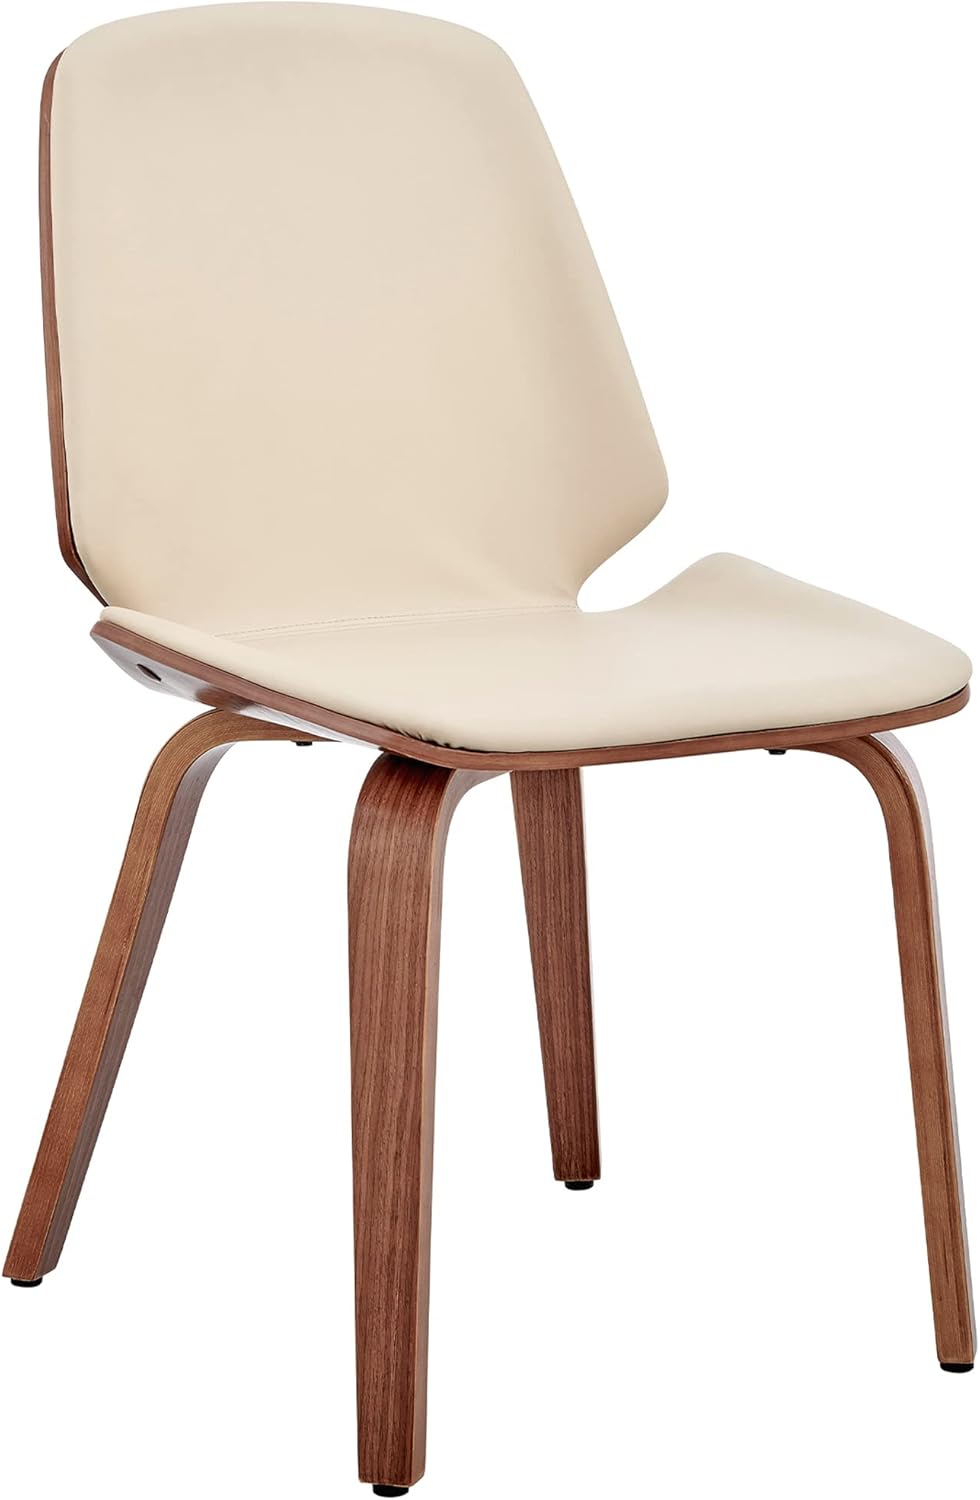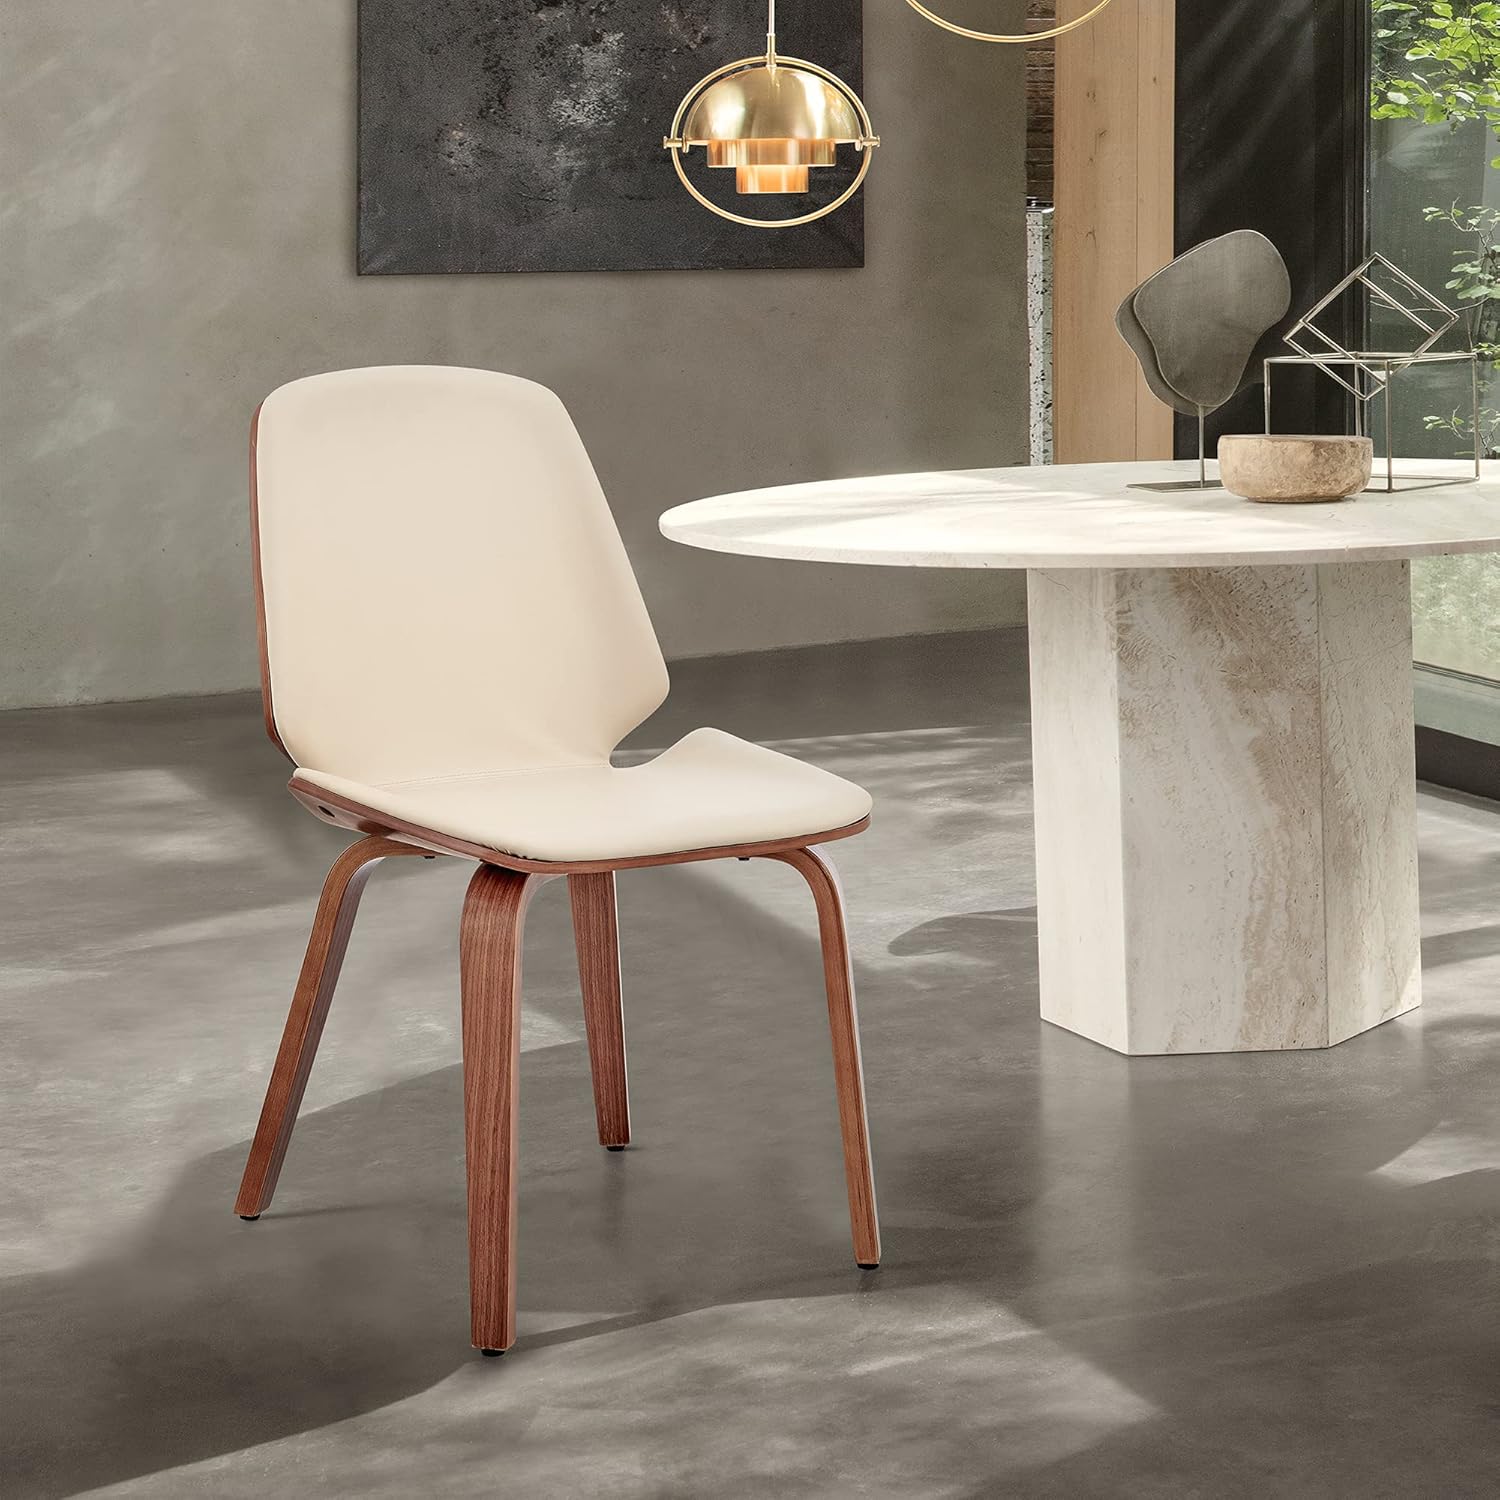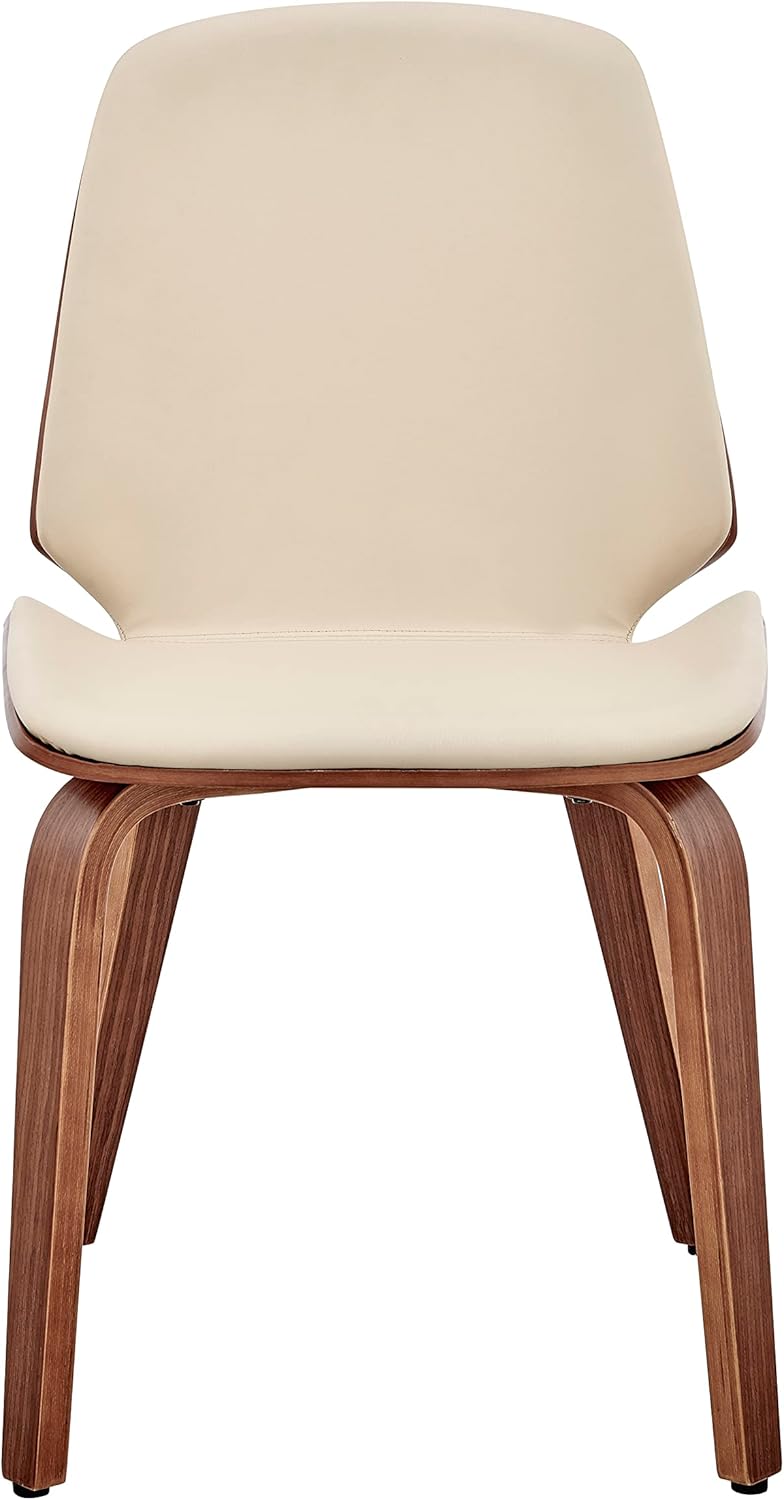
Armen Living Brinley Faux Leather Wood Dining Room Accent Chair, Cream/Walnut
Category: Amazon Home
The Brinley Cream Faux Leather and Walnut Wood Dining Room Accent Chair from Armen Living is an exceptional choice to bring into the living area of your choice. The soft fabric upholstery is luxuriously wrapped around the entire seat - covering the ultra-comfortable foam padded cushion. Featuring a wide back and spacious seat, you never have to feel confined to a small space. The clean, sleek, and geometric wooden legs add a modern style to this chair - also assuring dependability that this chair will last and give you years of enjoyment. The Brinley accent chair is available in your color choice of grey, cream, or black faux leather with walnut wood or grey faux leather with black wood. Product Dimensions: W:18.5 x D:22 x H:32 x SH:18
Features: 100% Polyurethane | MODERN SEATING - A preferred chair for spaces of all types, this chair offers a modern and contemporary place to rest while delving deep into conversation or sipping a steaming cup of tea or coffee. | BUILT TO LAST - These chairs provide stability with their strong wooden 4-leg base, giving you a stable foundation that will always offer optimal comfort. | WEIGHT CAPACITY: 250 lbs | Product Dimensions:W: 18.5 x D: 22 x H: 32 x SH: 18 x Weight: 13